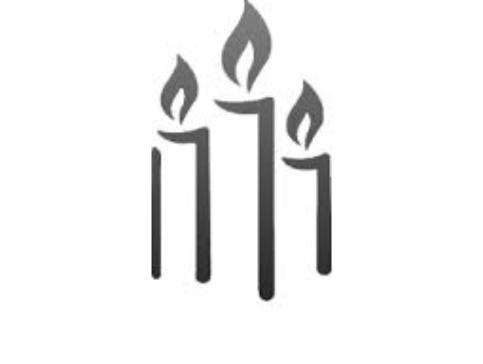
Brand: Candle
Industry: Necessities